Battle of Solomon's Fork

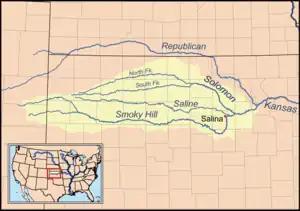
The river where the Battle of Solomon's Fork took place

The Battle of Solomon’s Fork was a brief skirmish between Cheyenne warriors and a cavalry detachment of the United States Army that occurred on July 9, 1857, on the Solomon Fork of the Smoky Hill River in north-central Kansas Territory, near present-day Penokee. A punitive expedition led by Colonel Edwin "Bull" Sumner had been pursuing the Cheyenne since May in retaliation for attacks on emigrant wagon trains. A portion of Sumner's forces finally discovered a large Cheyenne war party waiting for them on the river's north bank. The cavalry charged and routed the Cheyenne, dispersing them in multiple directions, with several combatants killed on each side. The Army continued to pursue these fragmented groups from July 29 until August 18.